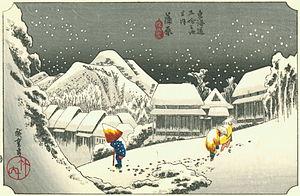
Les Cinquante-trois Stations du Tōkaidō, dans l'édition Hōeidō présentée ici, sont une série d'estampes japonaises créées par Hiroshige après son premier voyage empruntant la route du Tōkaidō en 1832. Cette route, reliant la capitale du shogun, Edo, à la capitale impériale, Kyoto, est l'axe principal du Japon de l'époque. C'est également la plus importante des « Cinq Routes », les cinq artères majeures du Japon, créées ou développées pendant l'ère Edo pour améliorer le contrôle du pouvoir central sur l'ensemble du pays.
Kanbara-juku était la quinzième des cinquante-trois stations du Tōkaidō. Elle est située dans ce qui est à présent l'arrondissement Shimizu-ku de Shizuoka, préfecture de Shizuoka au Japon. C'est une des quatre anciennes stations sises à Shimizu-ku.